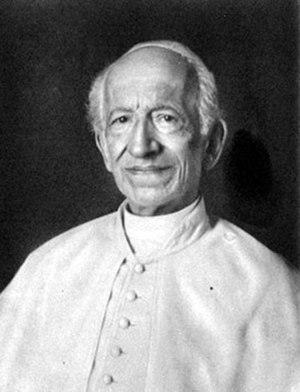
Cette liste des papes est celle des 266 évêques de Rome, appelés également papes à partir du IVᵉ siècle, guides de l’Église catholique romaine, que cite l’Annuaire pontifical, et des antipapes.